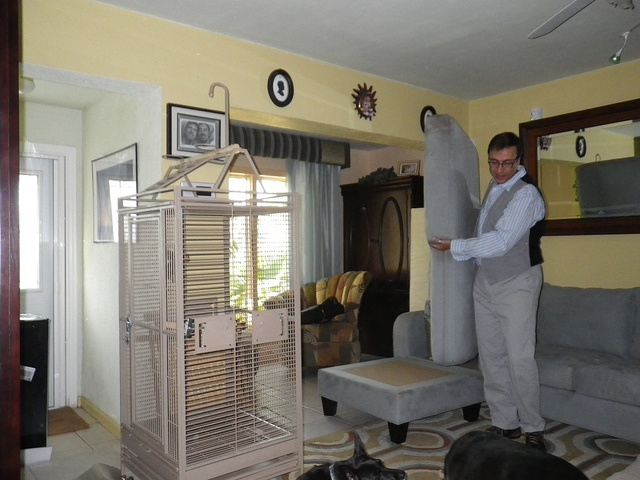
A man in a living room is taking the cushion off of an ottoman.
A man holding an object up while standing in a  living room.
A man standing in a living room holding a couch cushion.
A man holding a large grey cushion from a living room sectional.
a man standing on a living room holding a couch cushion